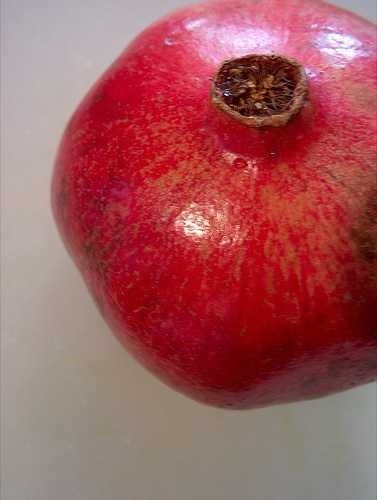
Label: Pomegranate